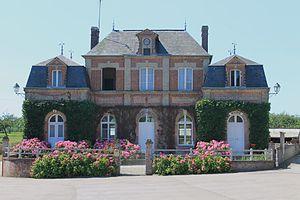
Mairie de Saint-Pierre-Azif (Calvados)
Saint-Pierre-Azif est une commune française située dans le département du Calvados en région Normandie, peuplée de 164 habitants.